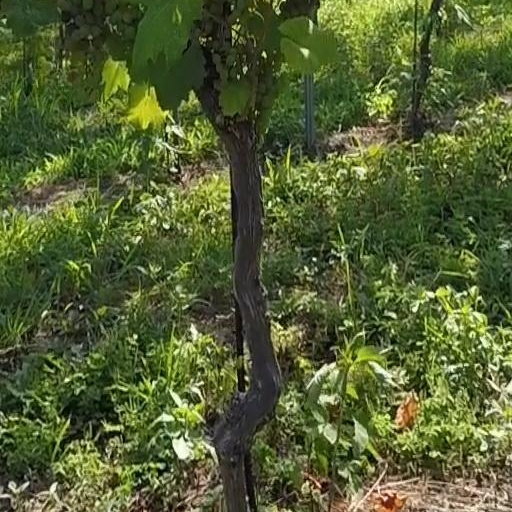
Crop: grape